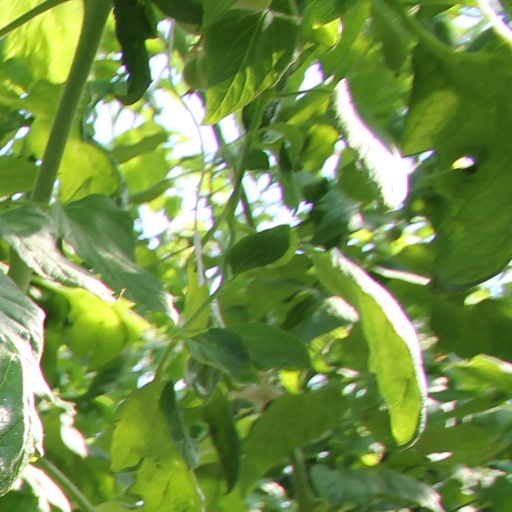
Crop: tomato